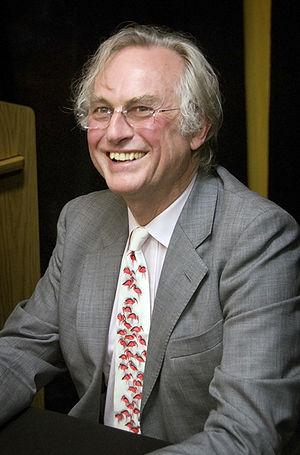
Richard Dawkins, né le 26 mars 1941 à Nairobi, est un biologiste et éthologiste britannique, vulgarisateur et théoricien de l'évolution, membre de la Royal Society. Professeur émérite au New College de l'université d'Oxford, Richard Dawkins est l'un des académiciens britanniques les plus célèbres.